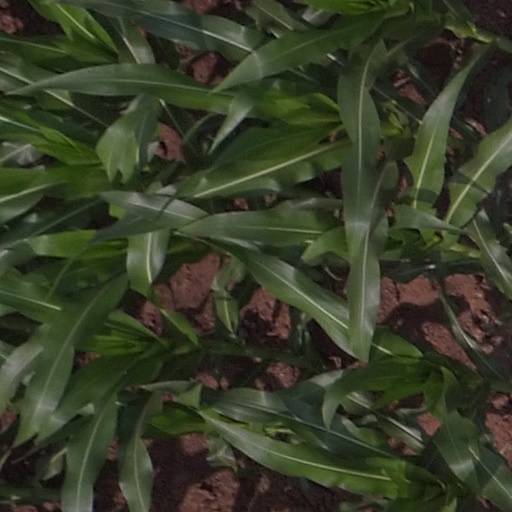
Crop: maize; corn